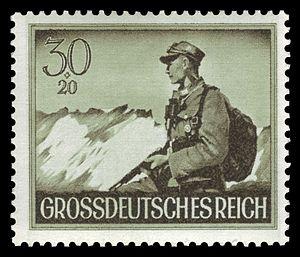
Ottomar Carl Joseph Anton, né le 15 décembre 1895 à Hambourg et mort le 7 novembre 1976 dans cette même ville, est un peintre allemand, graphiste et professeur à l'université.